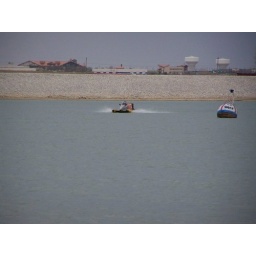
boat in the water 014